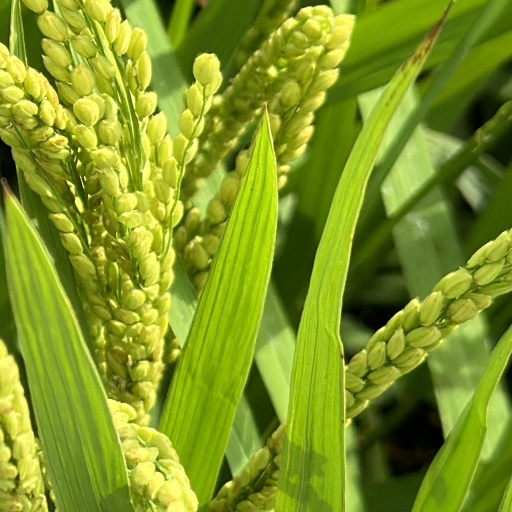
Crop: rice